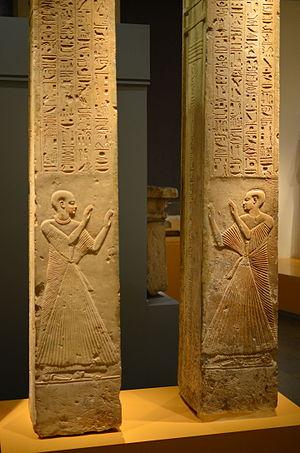
Christian Greco, né à Arzignano, dans la province de Vicence, le 15 avril 1975, est un égyptologue italien. En 2014 il a été nommé directeur du Musée égyptologique de Turin.